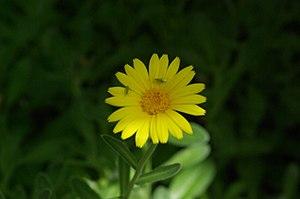
Calendula maritima, Conservatoire botanique national de Brest